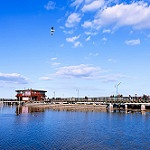
Label: sea